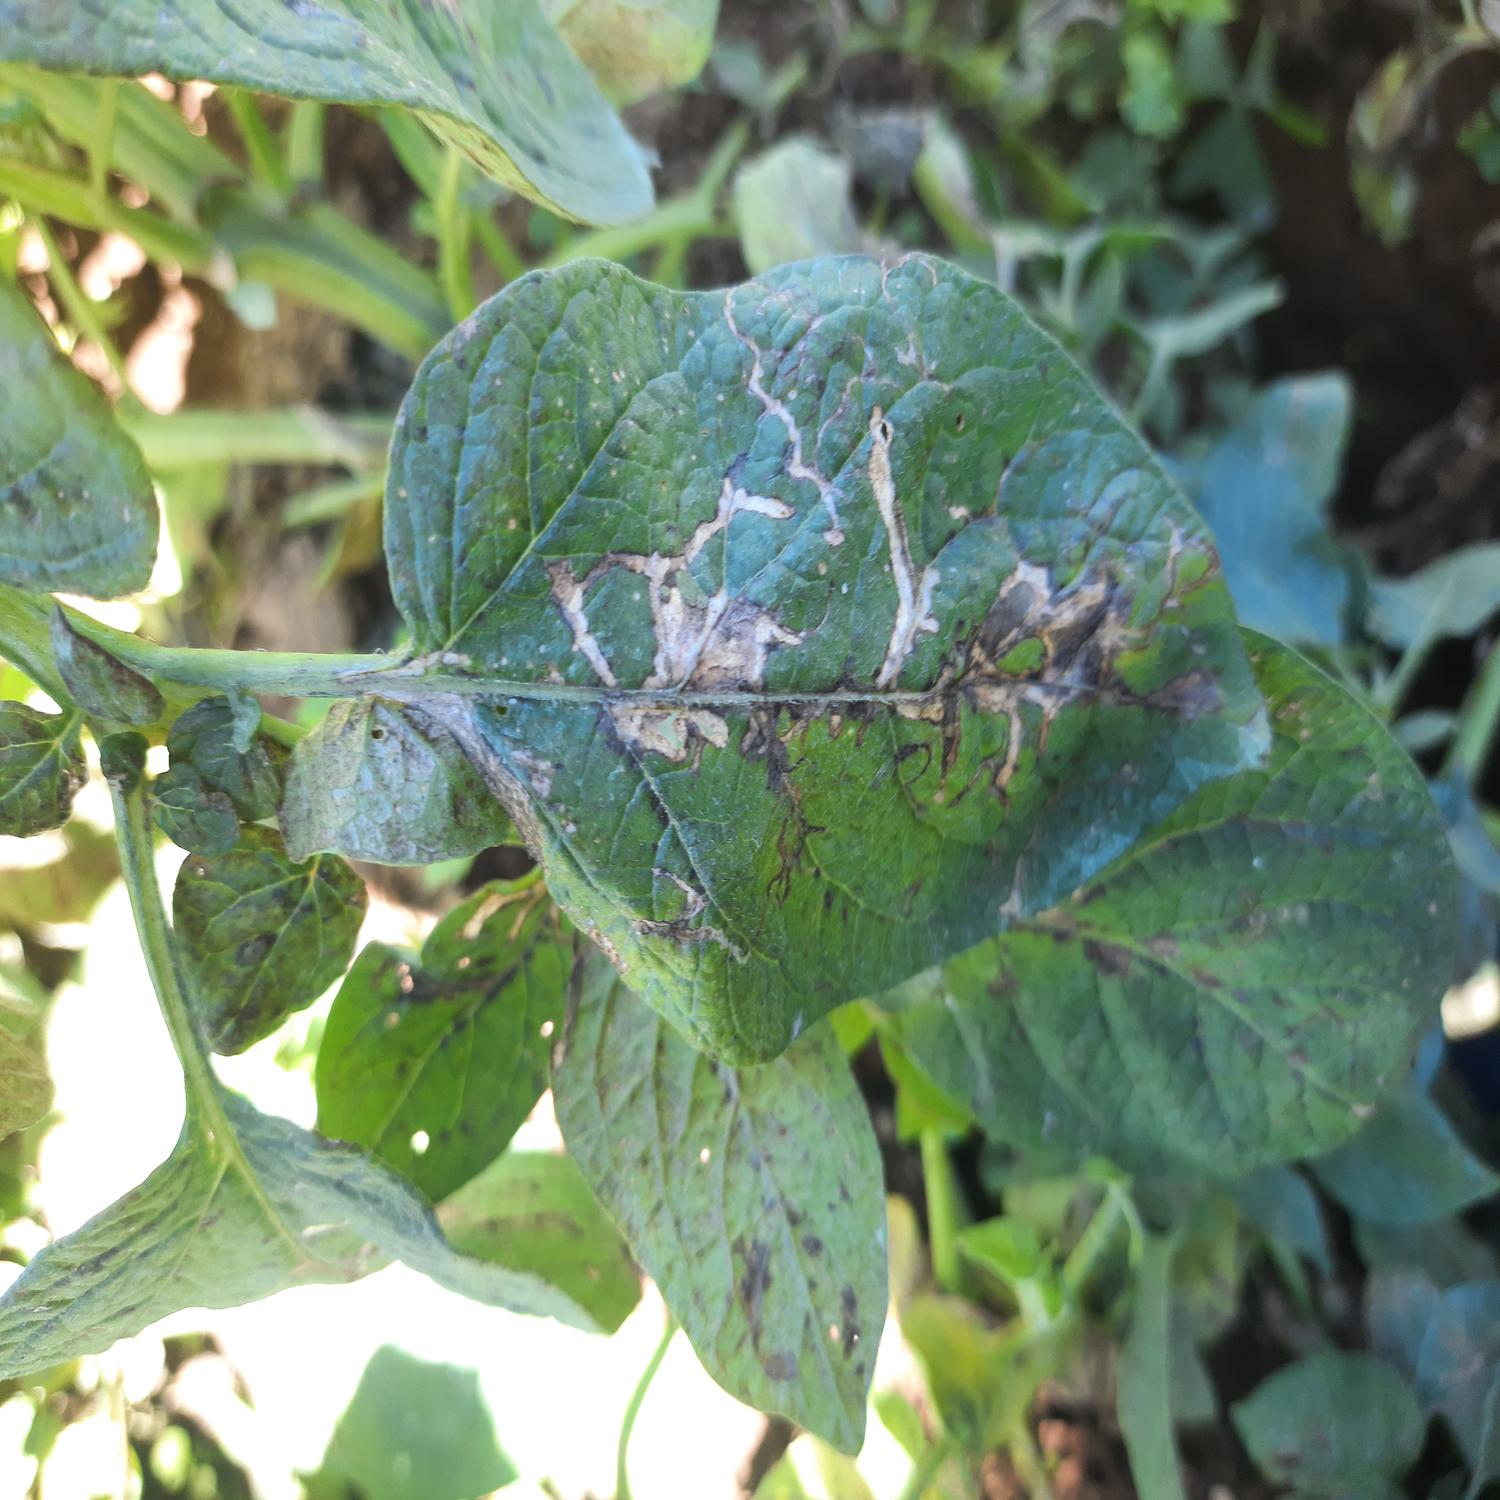
Label: Pest